Joint Task Force (North)

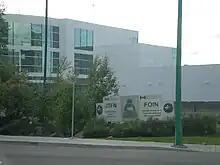
Joint Task Force (North) HQ

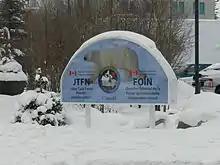
The sign outside the Joint Task Force North HQ.

Joint Task Force (North) is responsible for all Canadian Armed Forces operations and administration in northern Canada, namely Yukon, Northwest Territories, Nunavut, and the waters of the Arctic Ocean (within Canada) and Hudson Bay. JTFN is headquartered in Yellowknife, Northwest Territories, and is part of Canadian Joint Operations Command.